Hyphen (architecture)

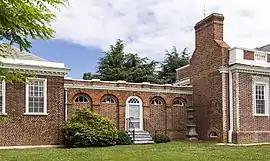
The hyphen connecting the main house (right) to the west end pavilion (left) at Whitehall (Annapolis, Maryland)

In architecture, a hyphen is a connecting link between two larger building elements. It is typically found in Palladian architecture, where the hyphens form connections between a large "corps de logis" and terminating pavilions.